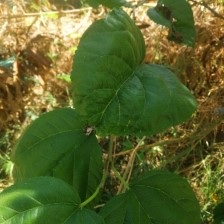
Variety: BlackAustralia